William Gusthart

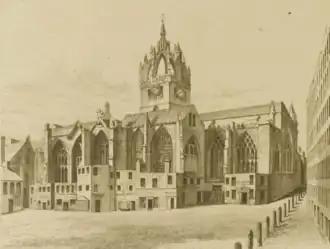
St Giles' from the south c. 1700

He studied at Edinburgh University graduating MA in 1698. He was appointed minister of Crailing in the Scottish Borders in 1708. In 1712 he refused the Oath of Abjuration. He was one of the representatives chosen from Scotland to congratulate George I on his ascension to the crown in 1714. In 1717 he successfully negotiated an amendment to the Oath of Abjuration.